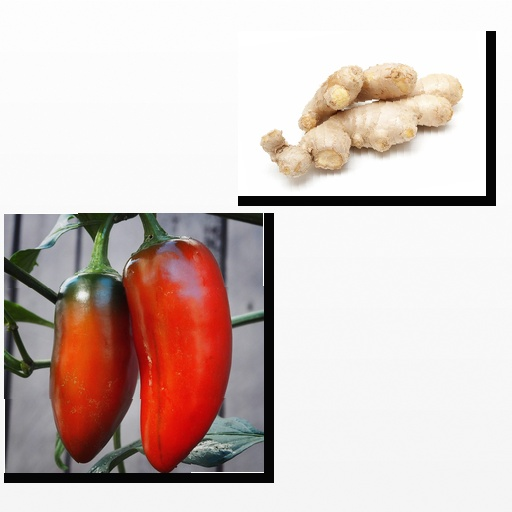
Food items: jalapeno, ginger